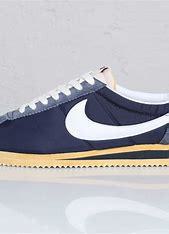
Brand: Nike
Model: Classic Cortez Nylon